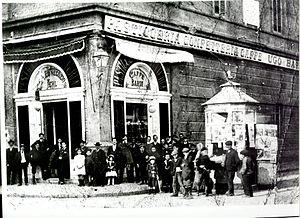
Le Caffè Bardi est un café historique de la ville de Livourne, en activité de 1908 à 1927.